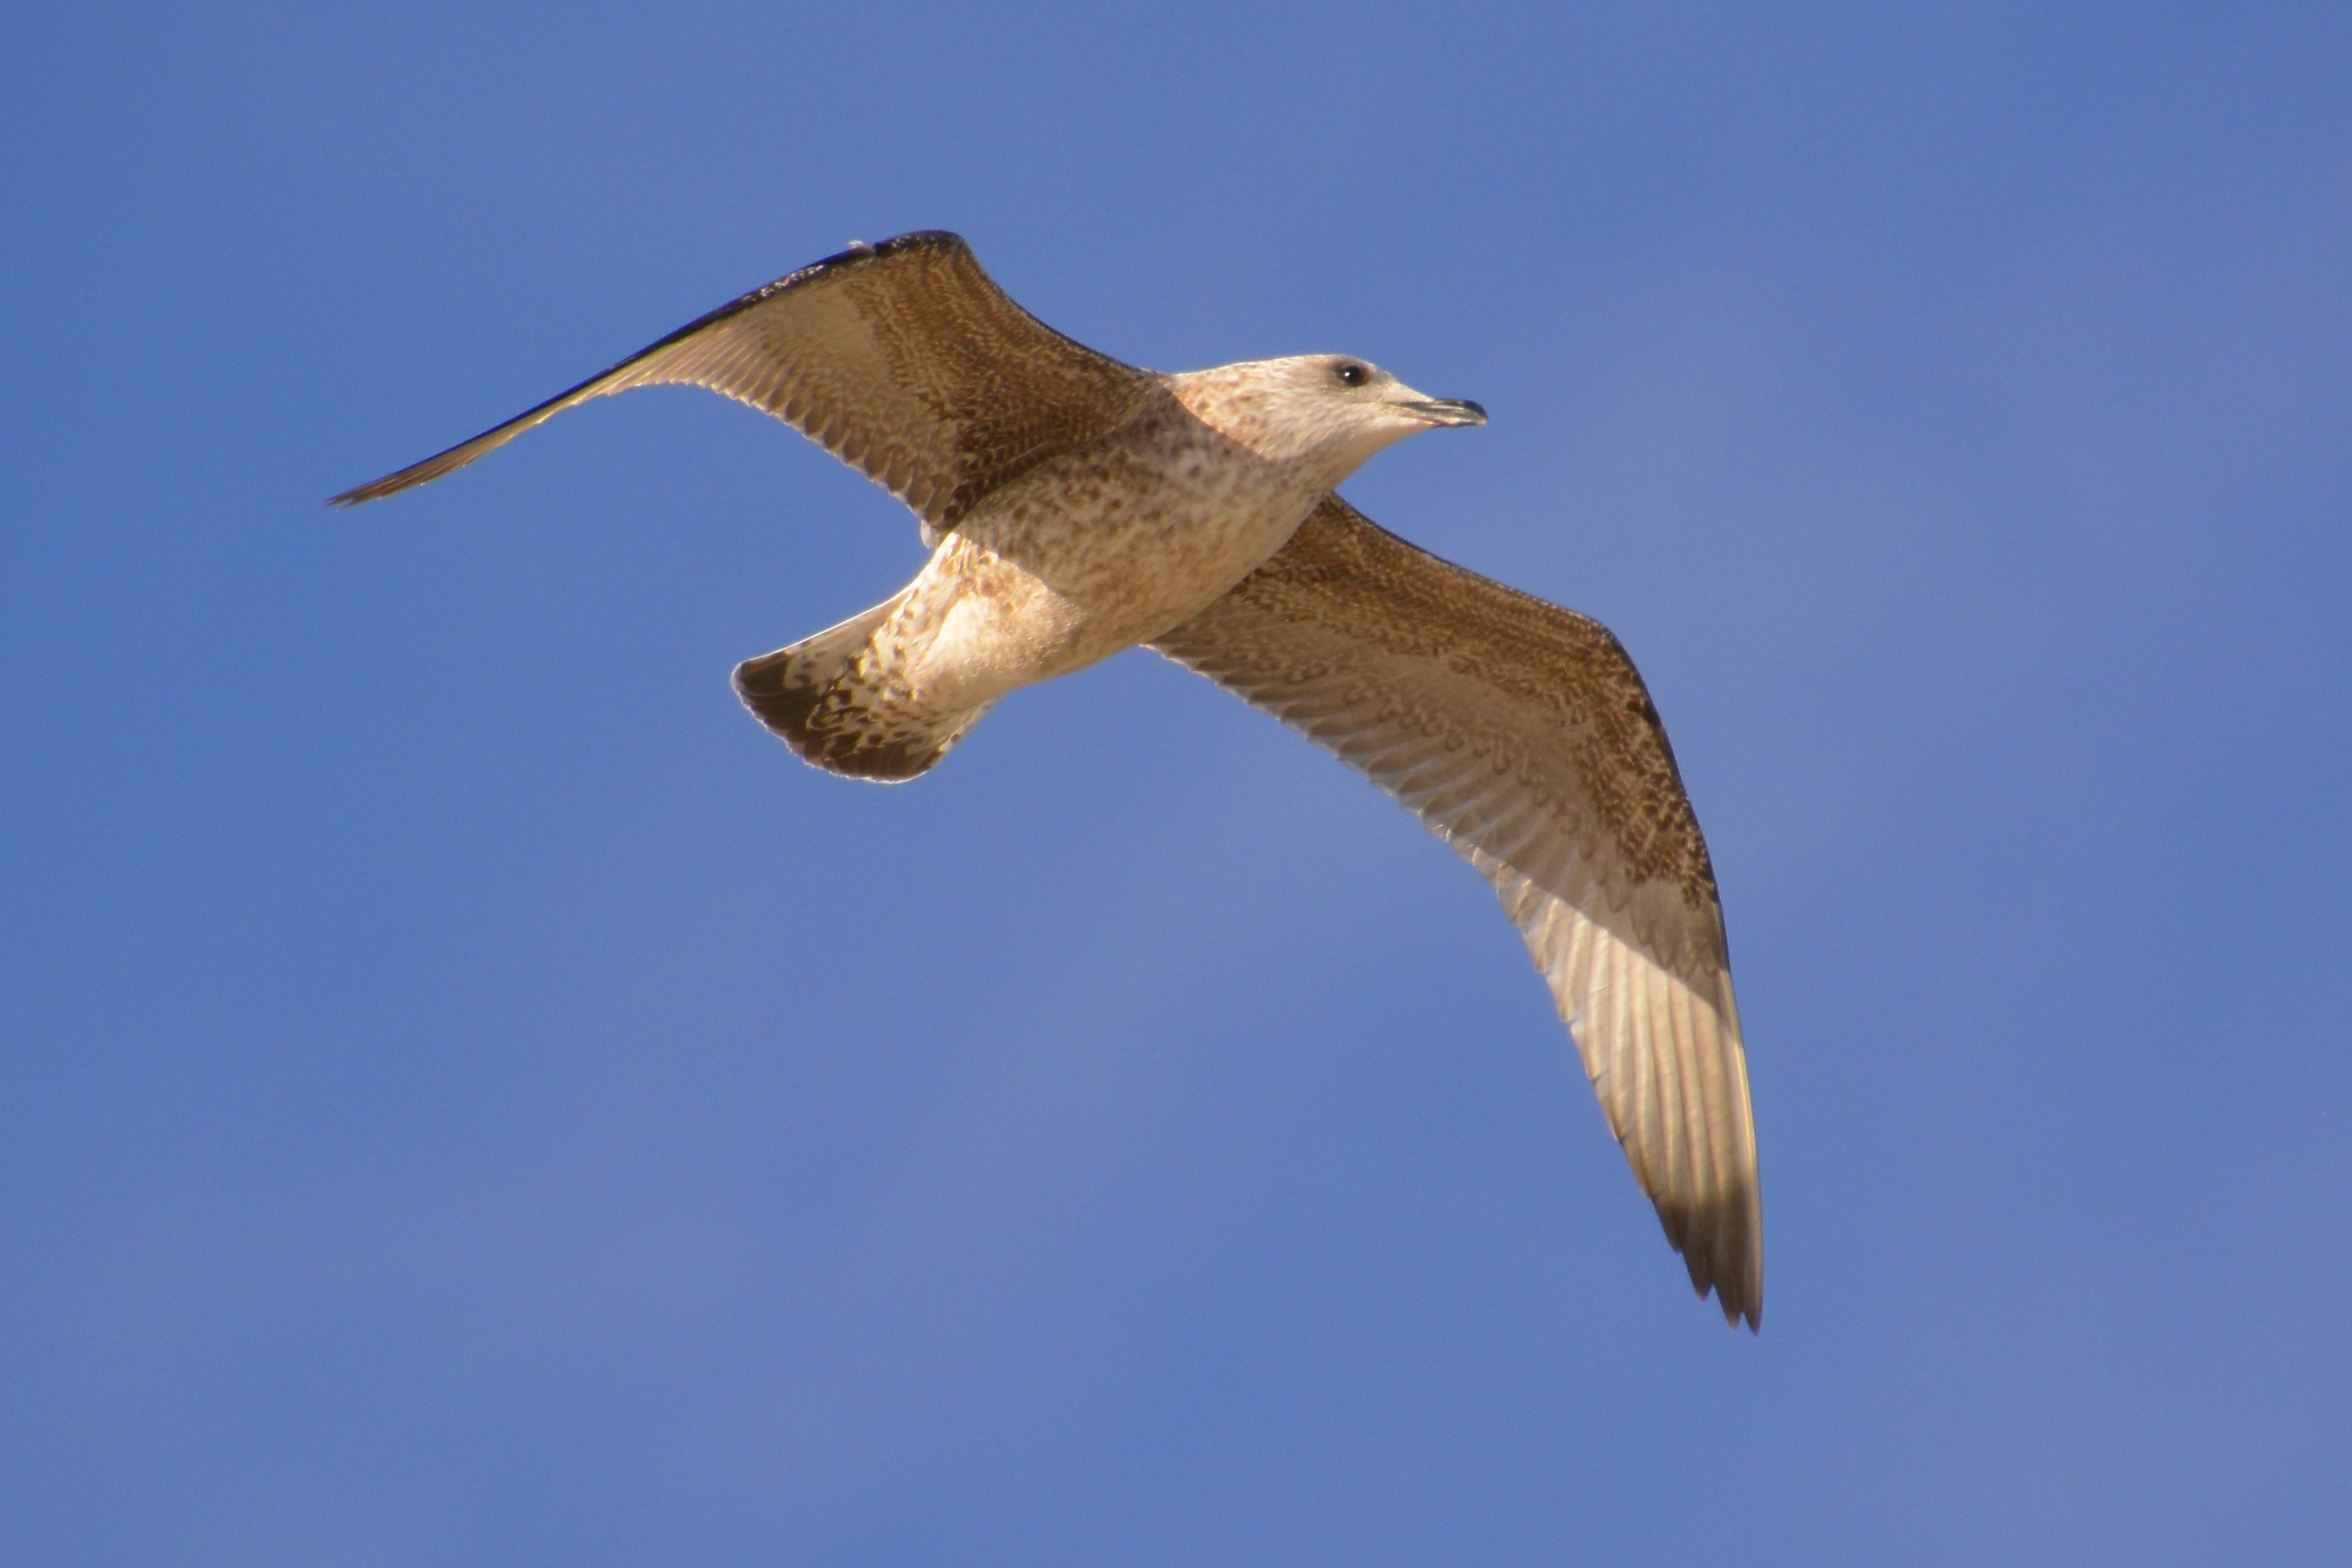
bird, wing, seabird, seagull, gull, beak, flight, fauna, vertebrate, baltic sea, charadriiformes, accipitriformes, stolp opening